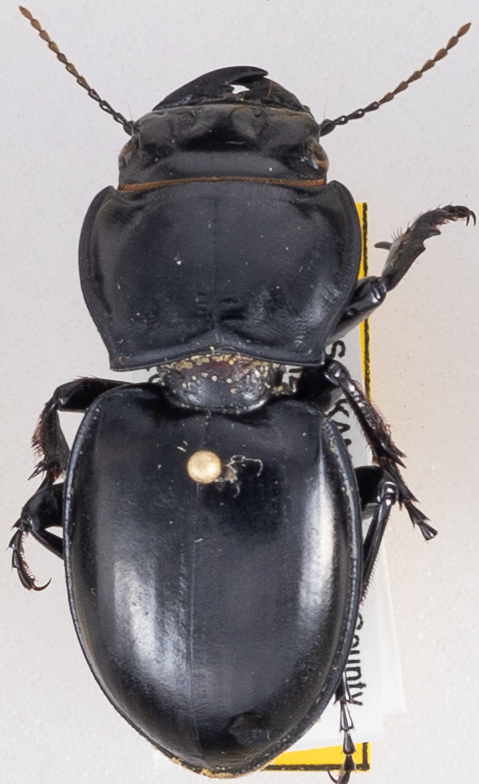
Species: Pasimachus californicus
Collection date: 2015-08-17
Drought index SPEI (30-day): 0.318
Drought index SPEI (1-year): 0.454
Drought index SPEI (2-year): -0.27